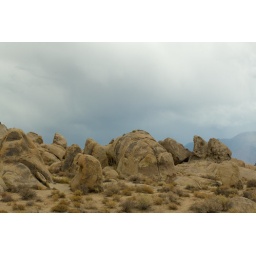
Wild rock formations in the Alabama hills; Westerns were filmed here; storm clouds in sky